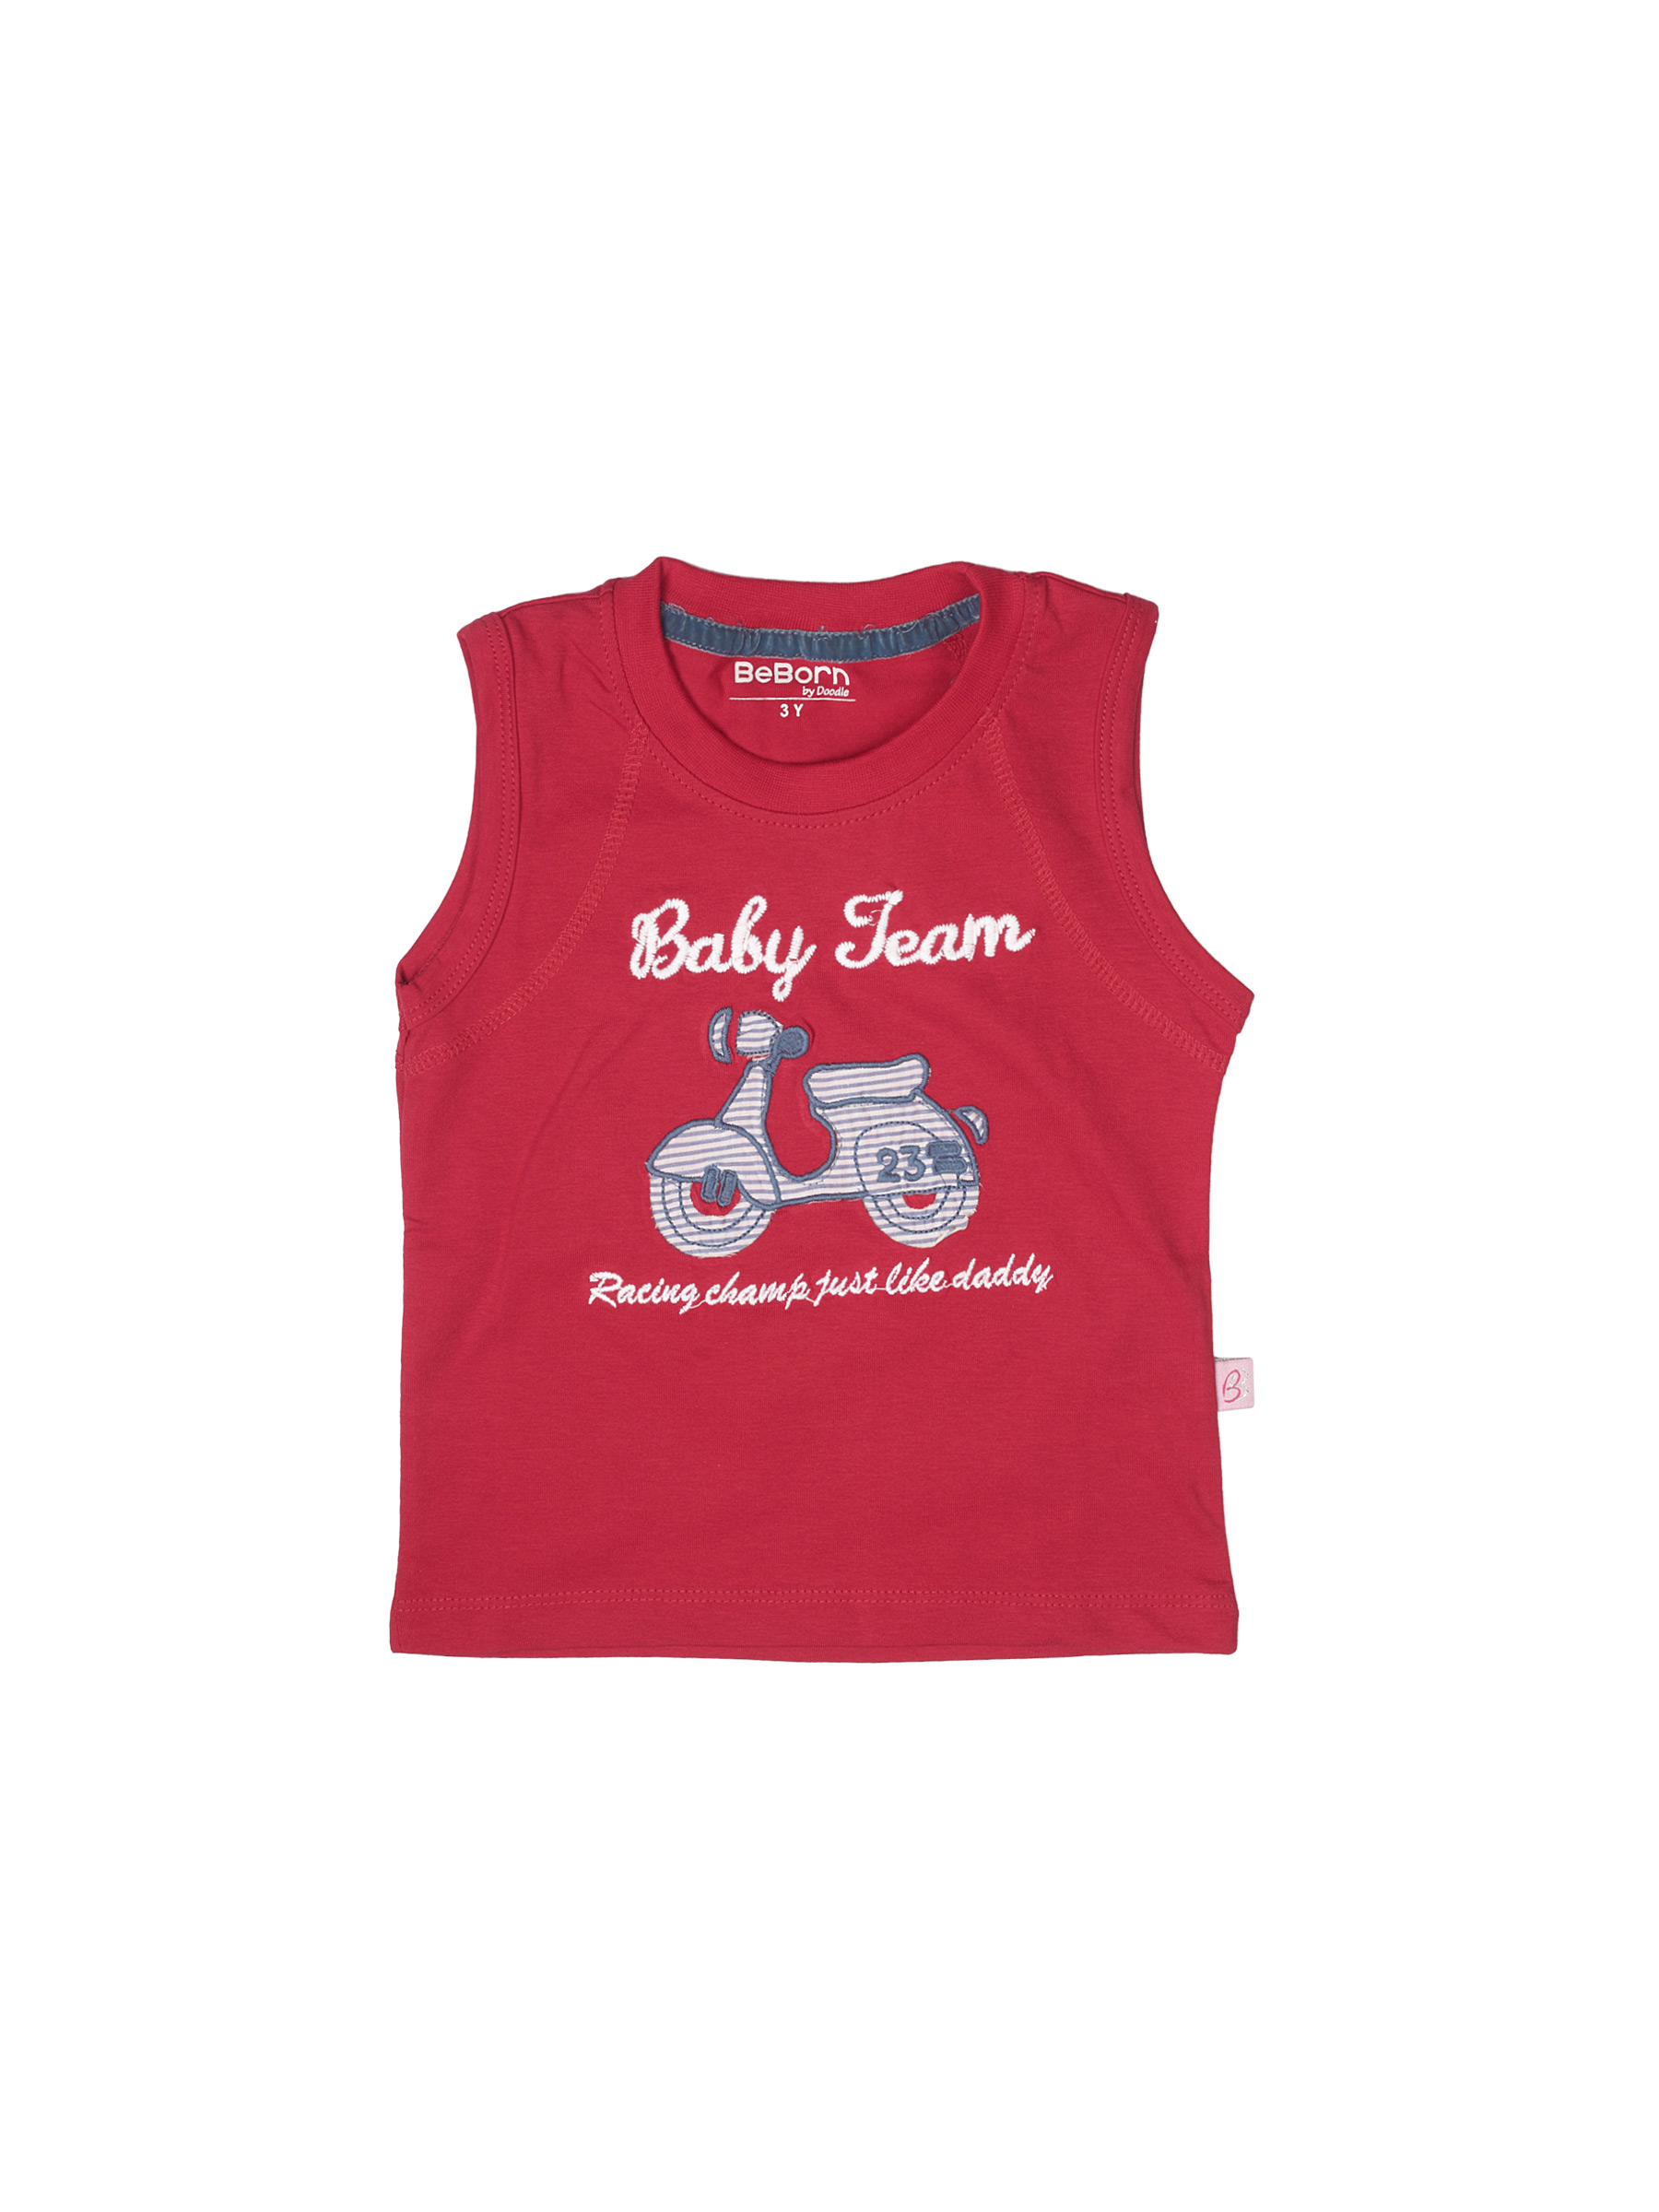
Doodle Boys Printed Red T-shirt
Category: Apparel / Topwear / Tshirts
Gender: Boys
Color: Red
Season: Summer 2012
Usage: Casual